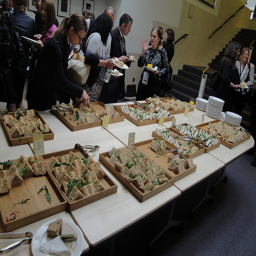
A table topped with lots of trays of sandwiches.
People at the table getting sandwiches to put on their plates
a table set up with boxes of sandwiches
Tables placed together to form one long table that has various serving platters with sandwiches on them.
A bunch of sandwiches that are on a table.